Vapor-compression refrigeration

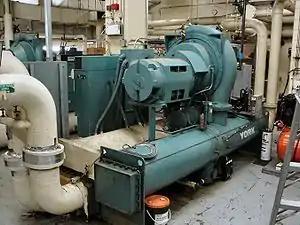
Figure 5: Commercial water-cooled liquid chiller installation for building air conditioning

Many systems still use HCFC refrigerants, which contribute to depletion of the Earth's ozone layer. In countries adhering to the Montreal Protocol, HCFCs are due to be phased out and are largely being replaced by ozone-friendly HFCs. However, systems using HFC refrigerants tend to be slightly less efficient than systems using HCFCs. HFCs also have an extremely large global warming potential, because they remain in the atmosphere for many years and trap heat more effectively than carbon dioxide.